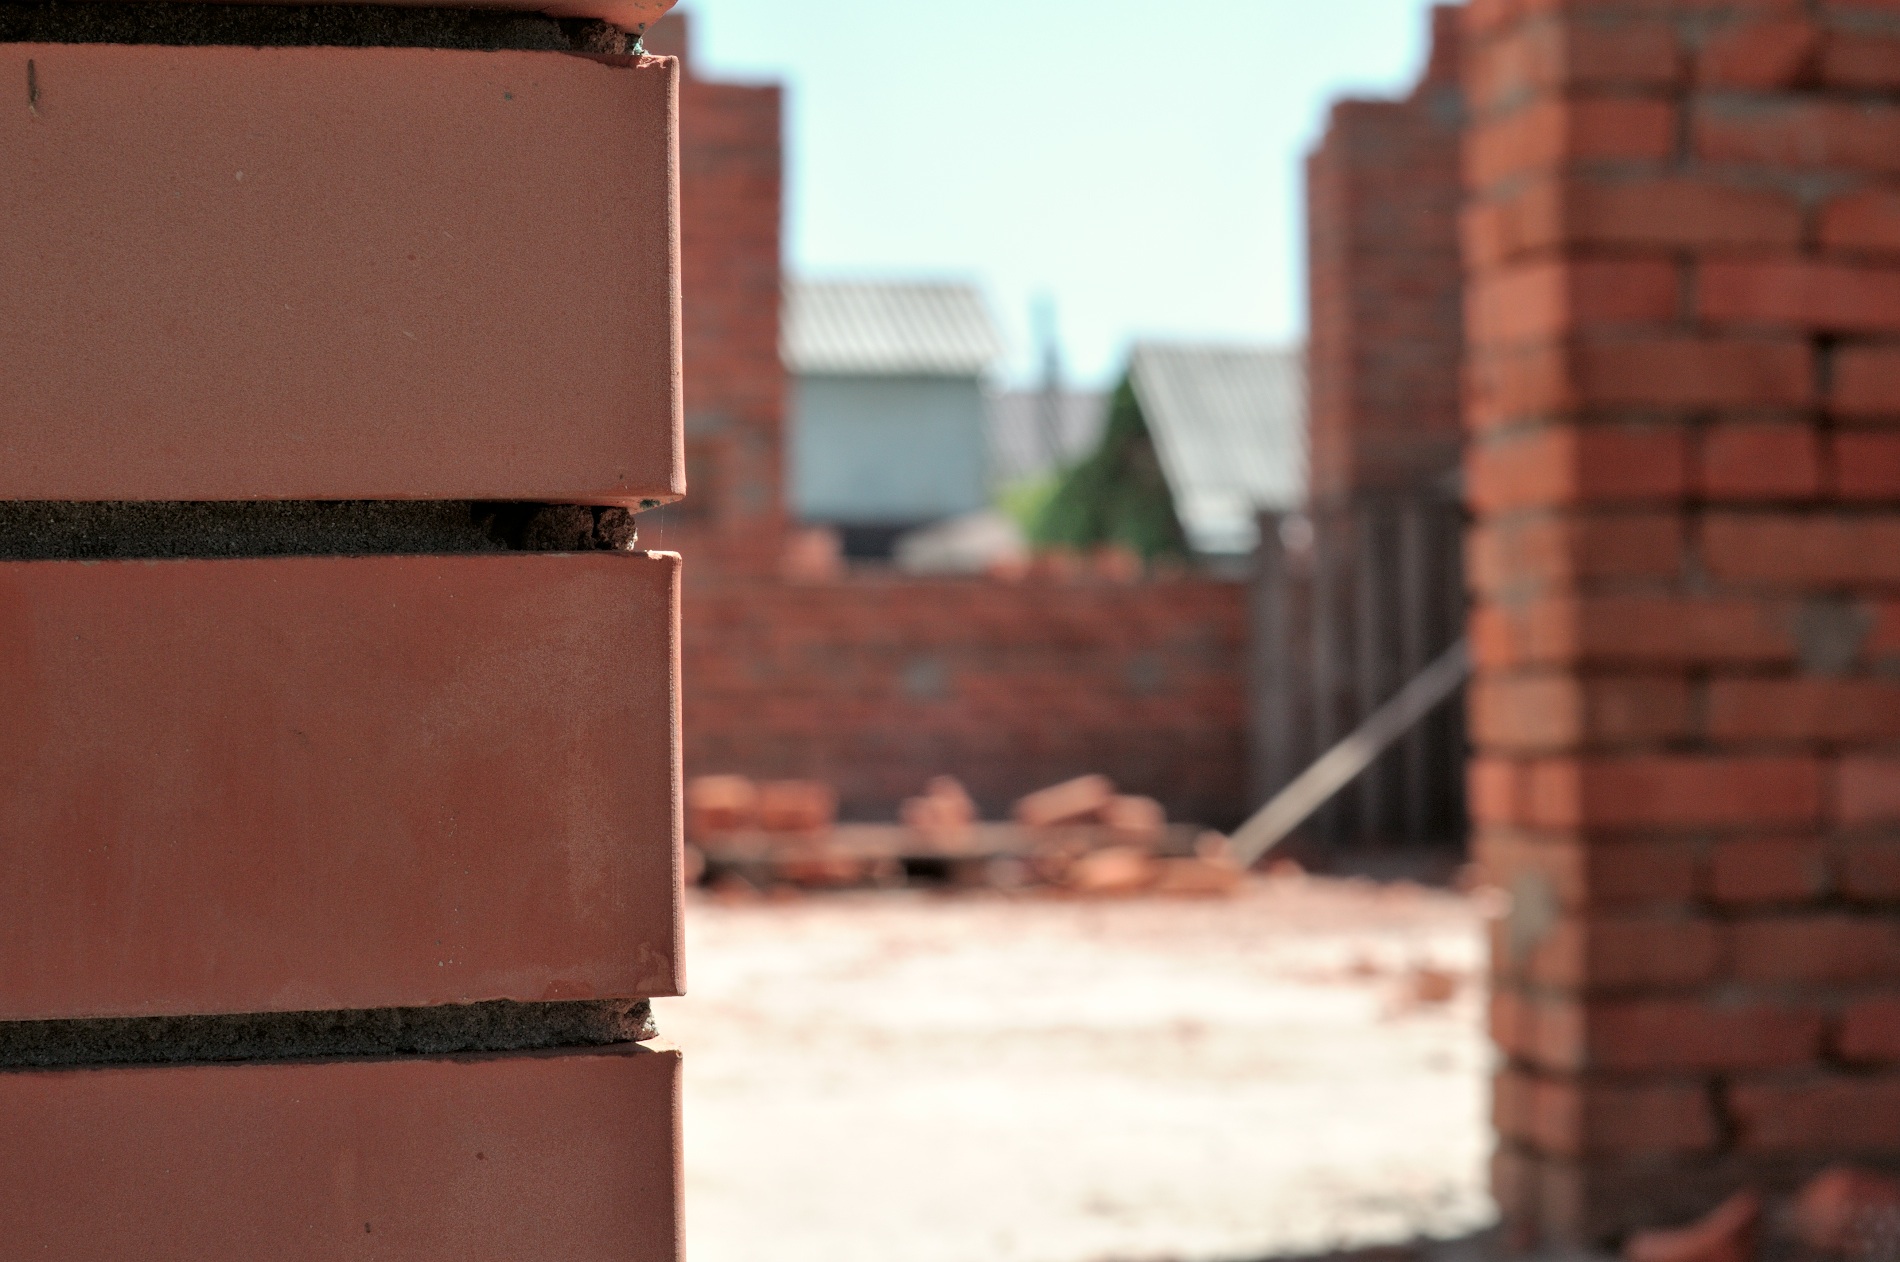
wood, street, wall, red, color, brick, material